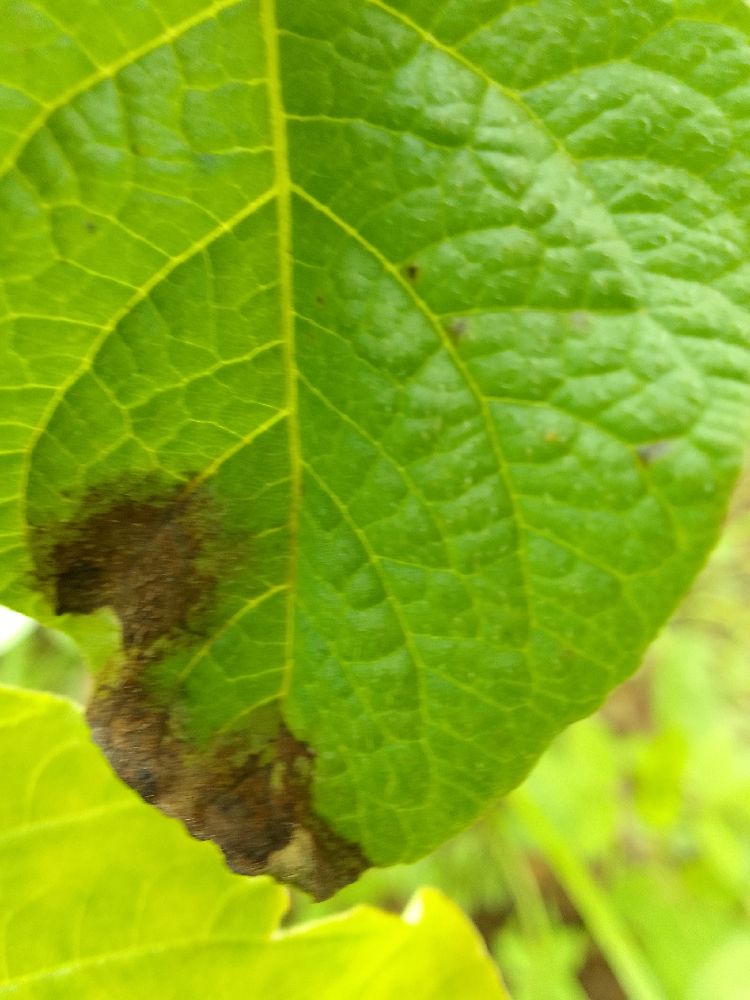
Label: Late blight